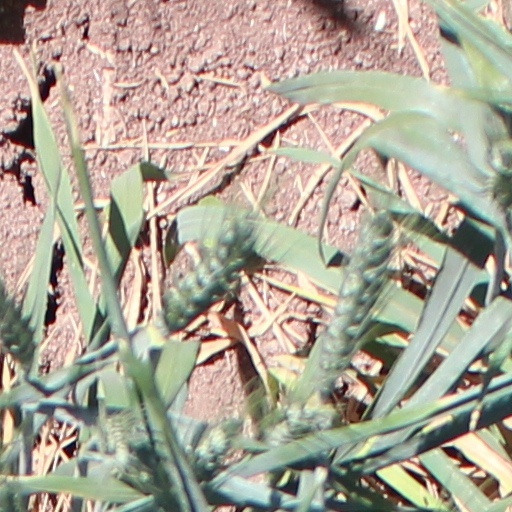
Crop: wheat